Sayler Park, Cincinnati

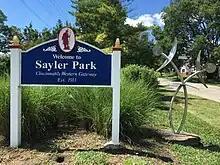
Gateway feature off U.S. Route 50 (River Road) for Sayler Park.

The Fernbank Park in Sayler Park stretches over a mile along the Ohio River. The Thornton Triangle is Cincinnati's smallest municipal park.